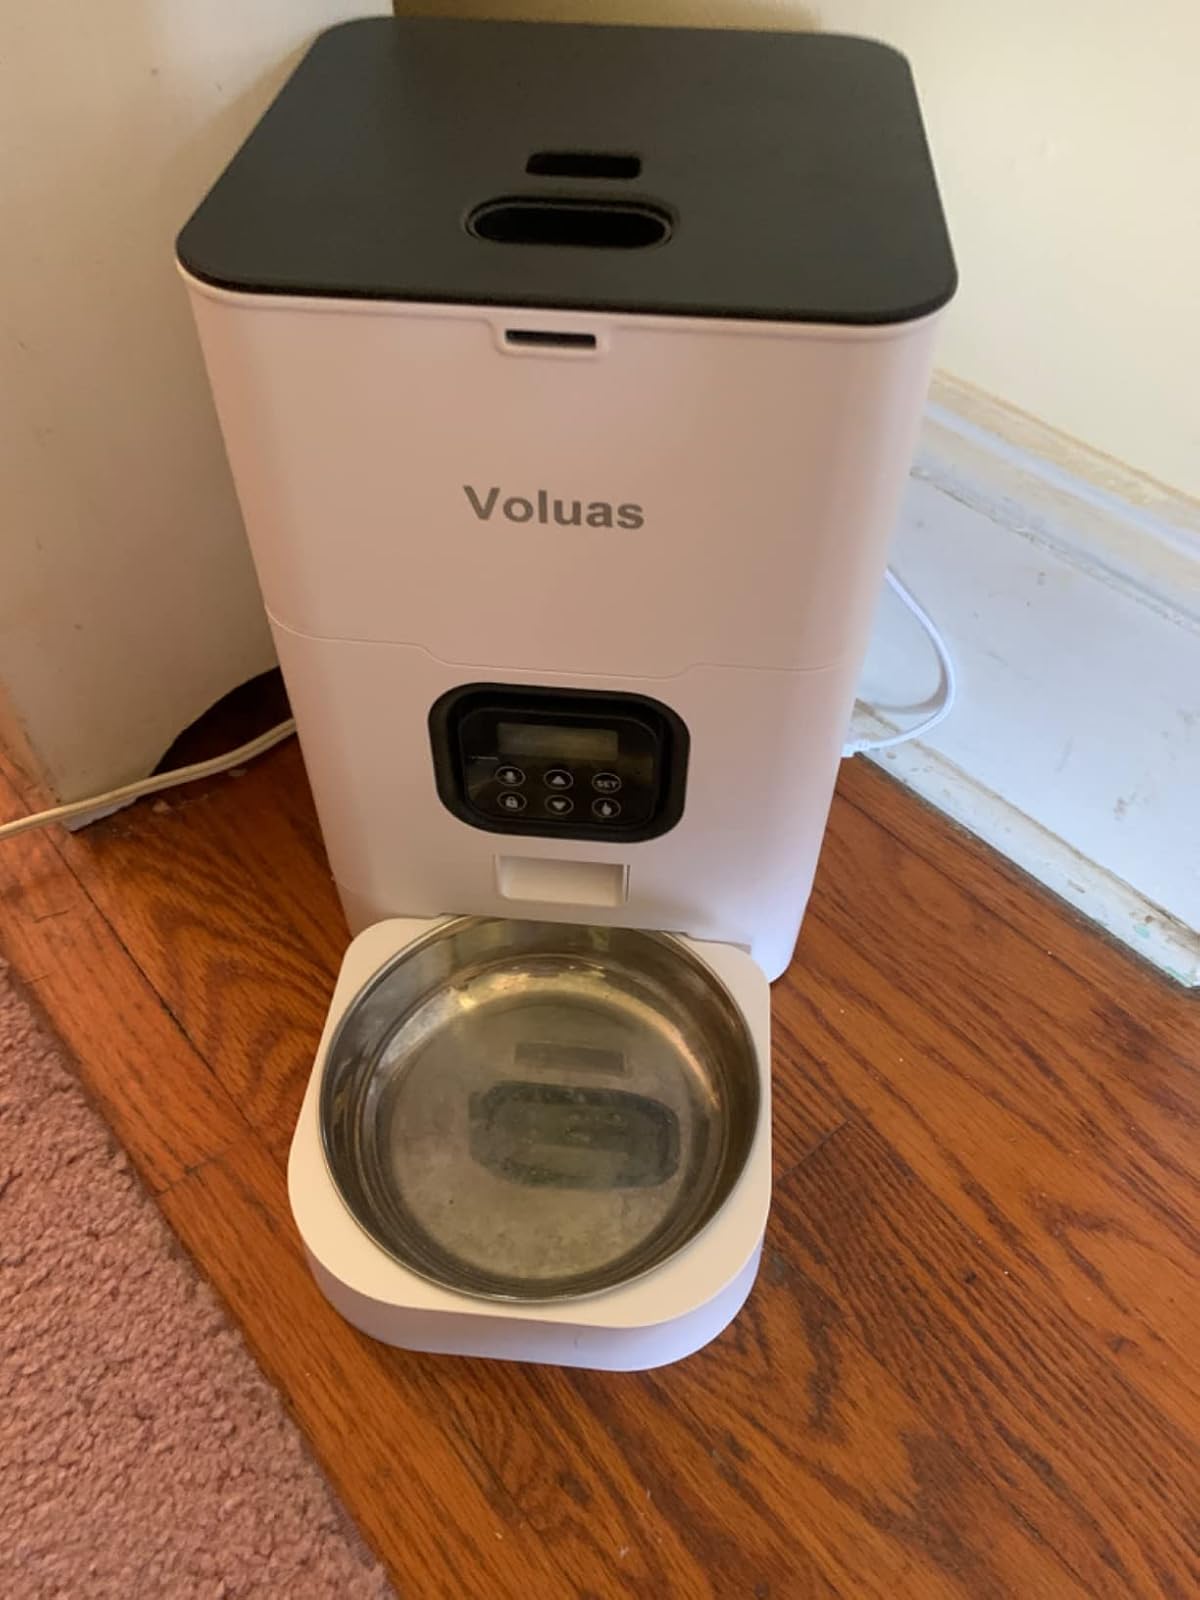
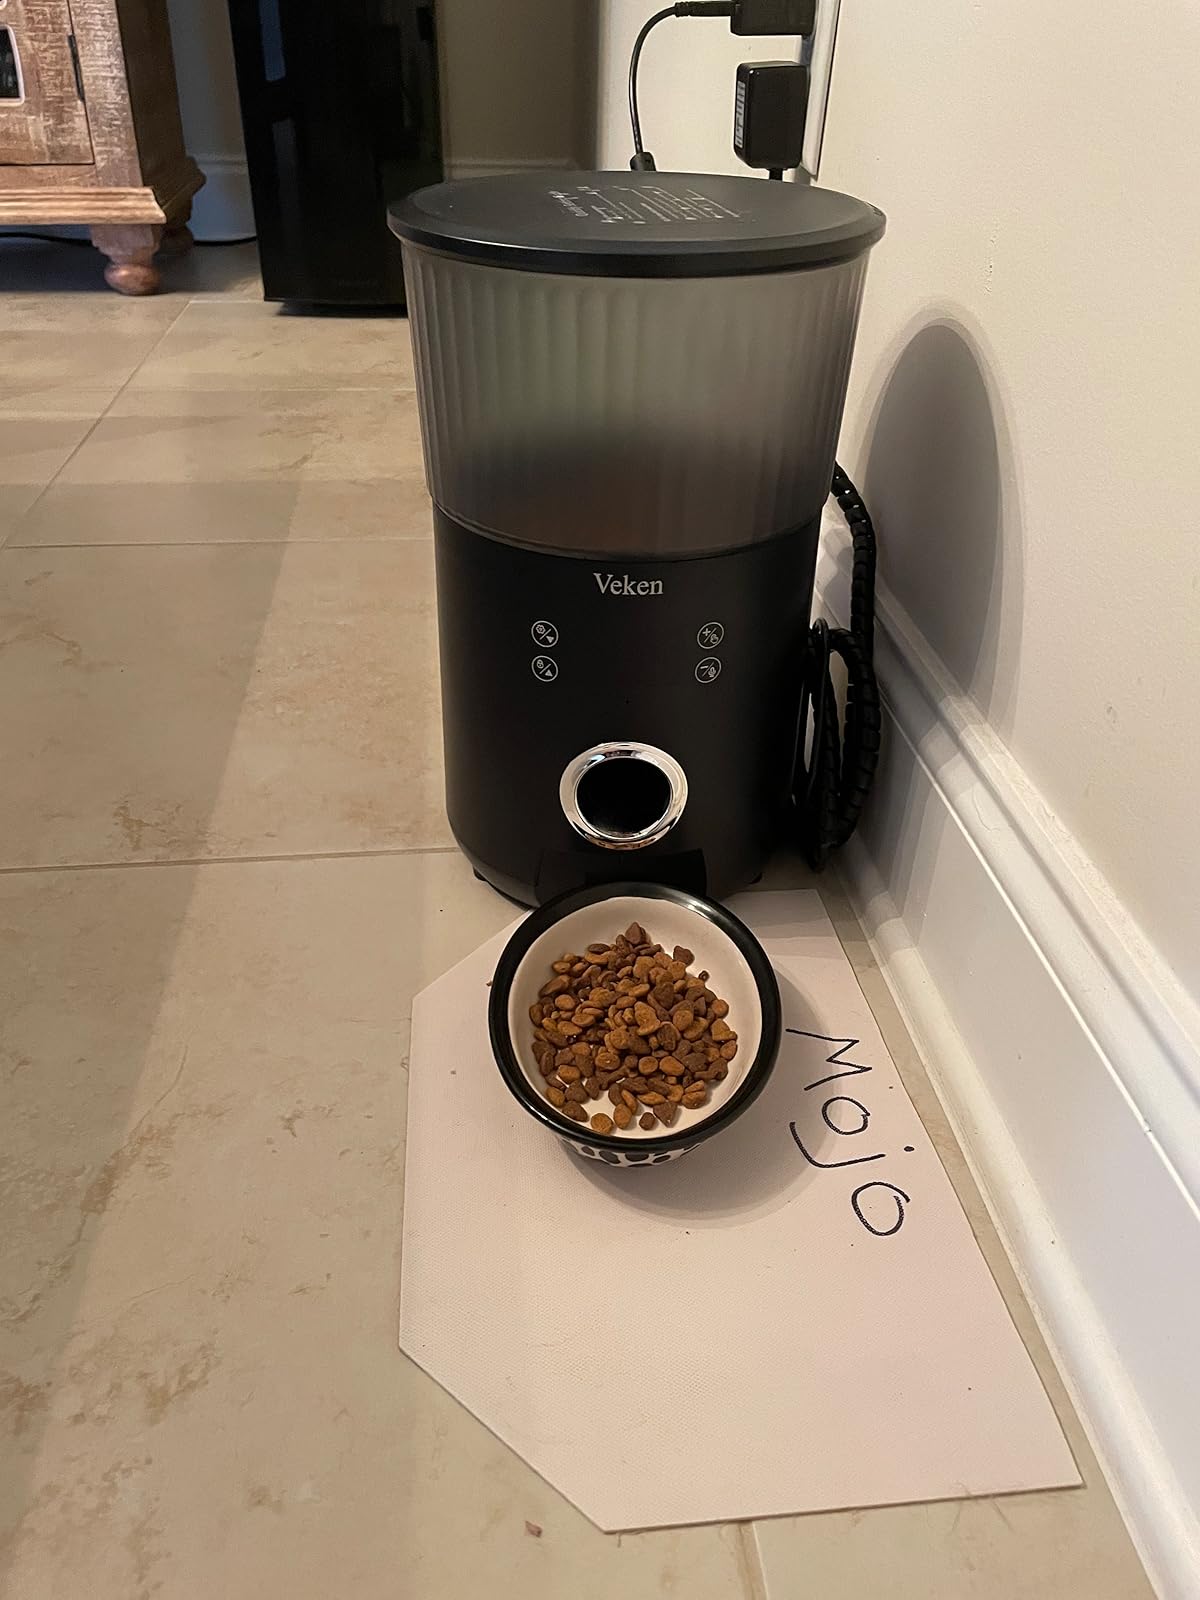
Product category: items_feeder
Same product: no